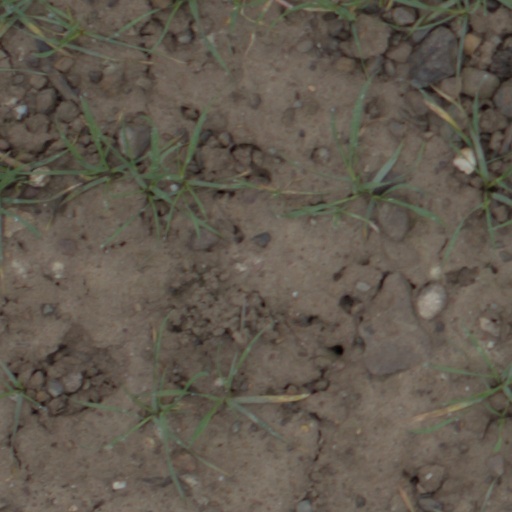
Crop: wheat